GayBlade

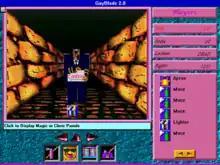
Throughout the game, the player must fight homophobic enemies

The player battles hordes of homophobic enemies, including pastors, police, rednecks, and skinheads as well as other enemies such as giant crab louses in order to rescue Empress Nelda and return her to Castle Gaykeep. The final boss of the game is paleoconservative political commentator Pat Buchanan, the era's most notorious opponent of gay rights.